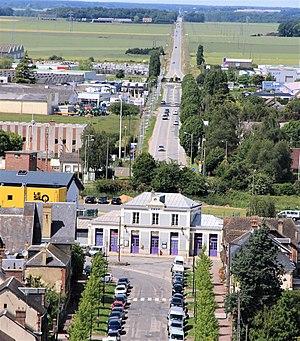
La gare de Verneuil-sur-Avre dans son environnement, vue depuis la tour de l'église de la Madeleine.
La gare de Verneuil-sur-Avre est une gare ferroviaire française de la ligne de Saint-Cyr à Surdon, située sur le territoire de la commune de Verneuil-sur-Avre, dans le département de l'Eure, en région Normandie.